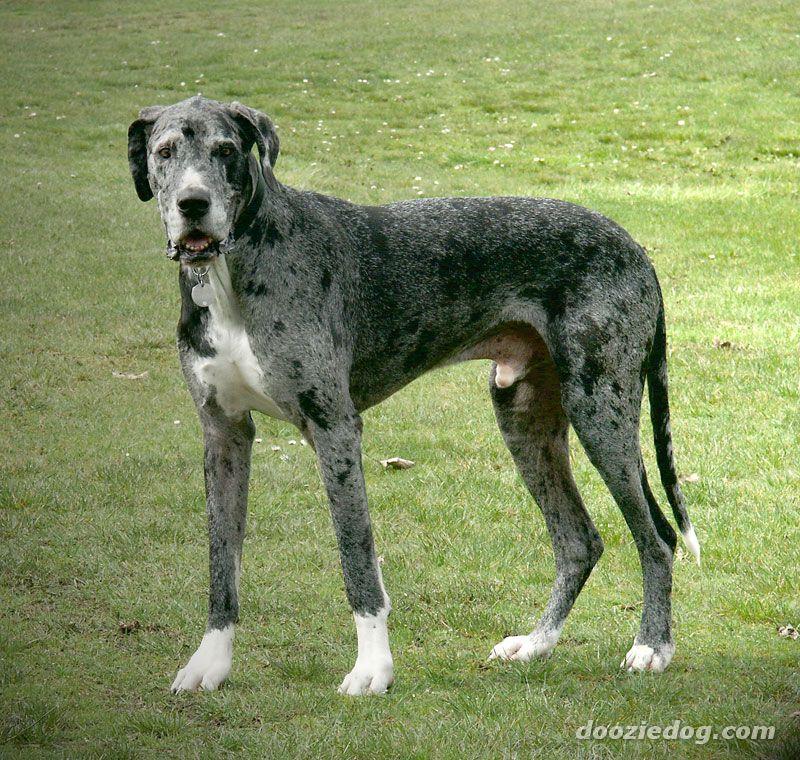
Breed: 206-n000035-Great_Dane